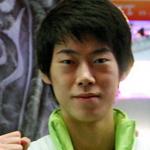
Age: 21